Paul Zimmermann (blacksmith)

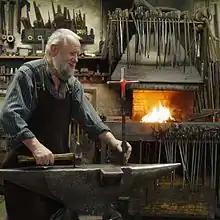
Paul Zimmermann

Paul Zimmermann A.W.C.B. (born 1939) is a German blacksmith who created contemporary forge work. Zimmermann is considered one of the first German blacksmiths to move towards innovative and contemporary forms in the trade. Forms and shapes which he developed are now part of blacksmithing design education in Germany. Zimmerman is the first non-British blacksmith to be awarded the title of Associate of the Worshipful Company of Blacksmiths (A.W.C.B.).